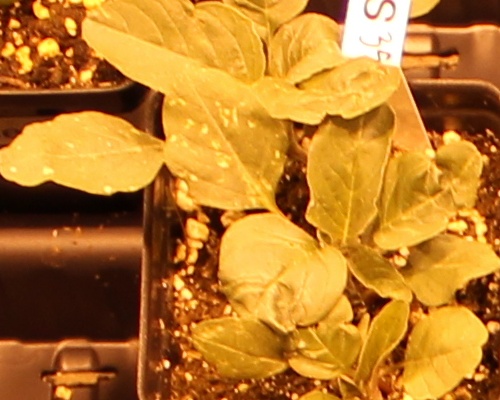
Label: Redroot Pigweed